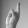
ASL letter: R